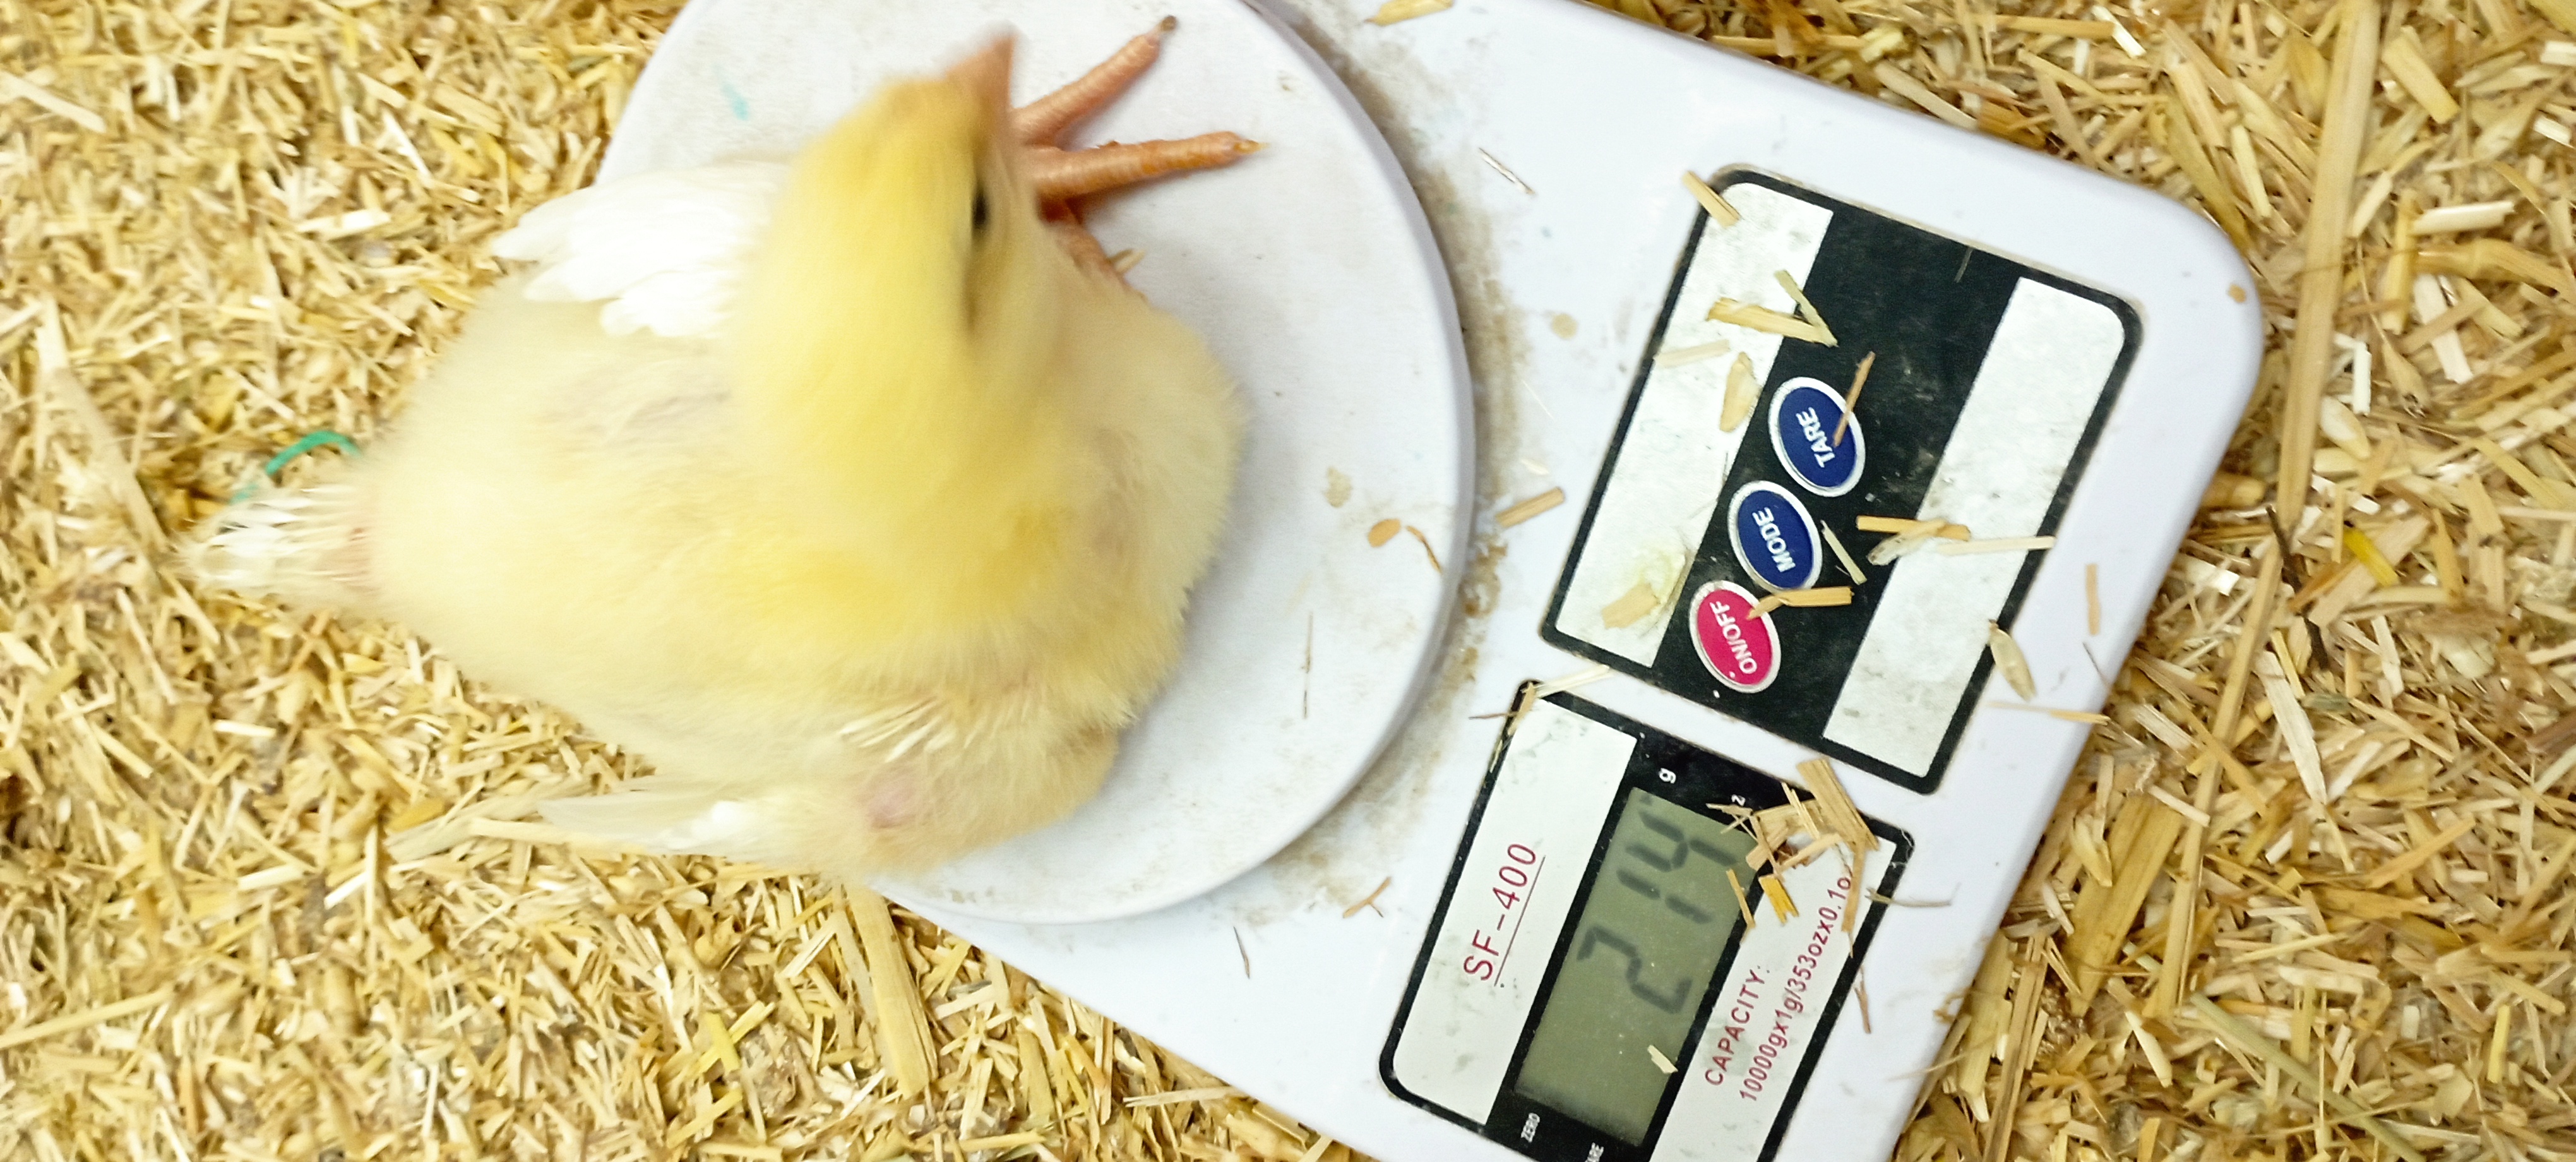
Weight: 214 g